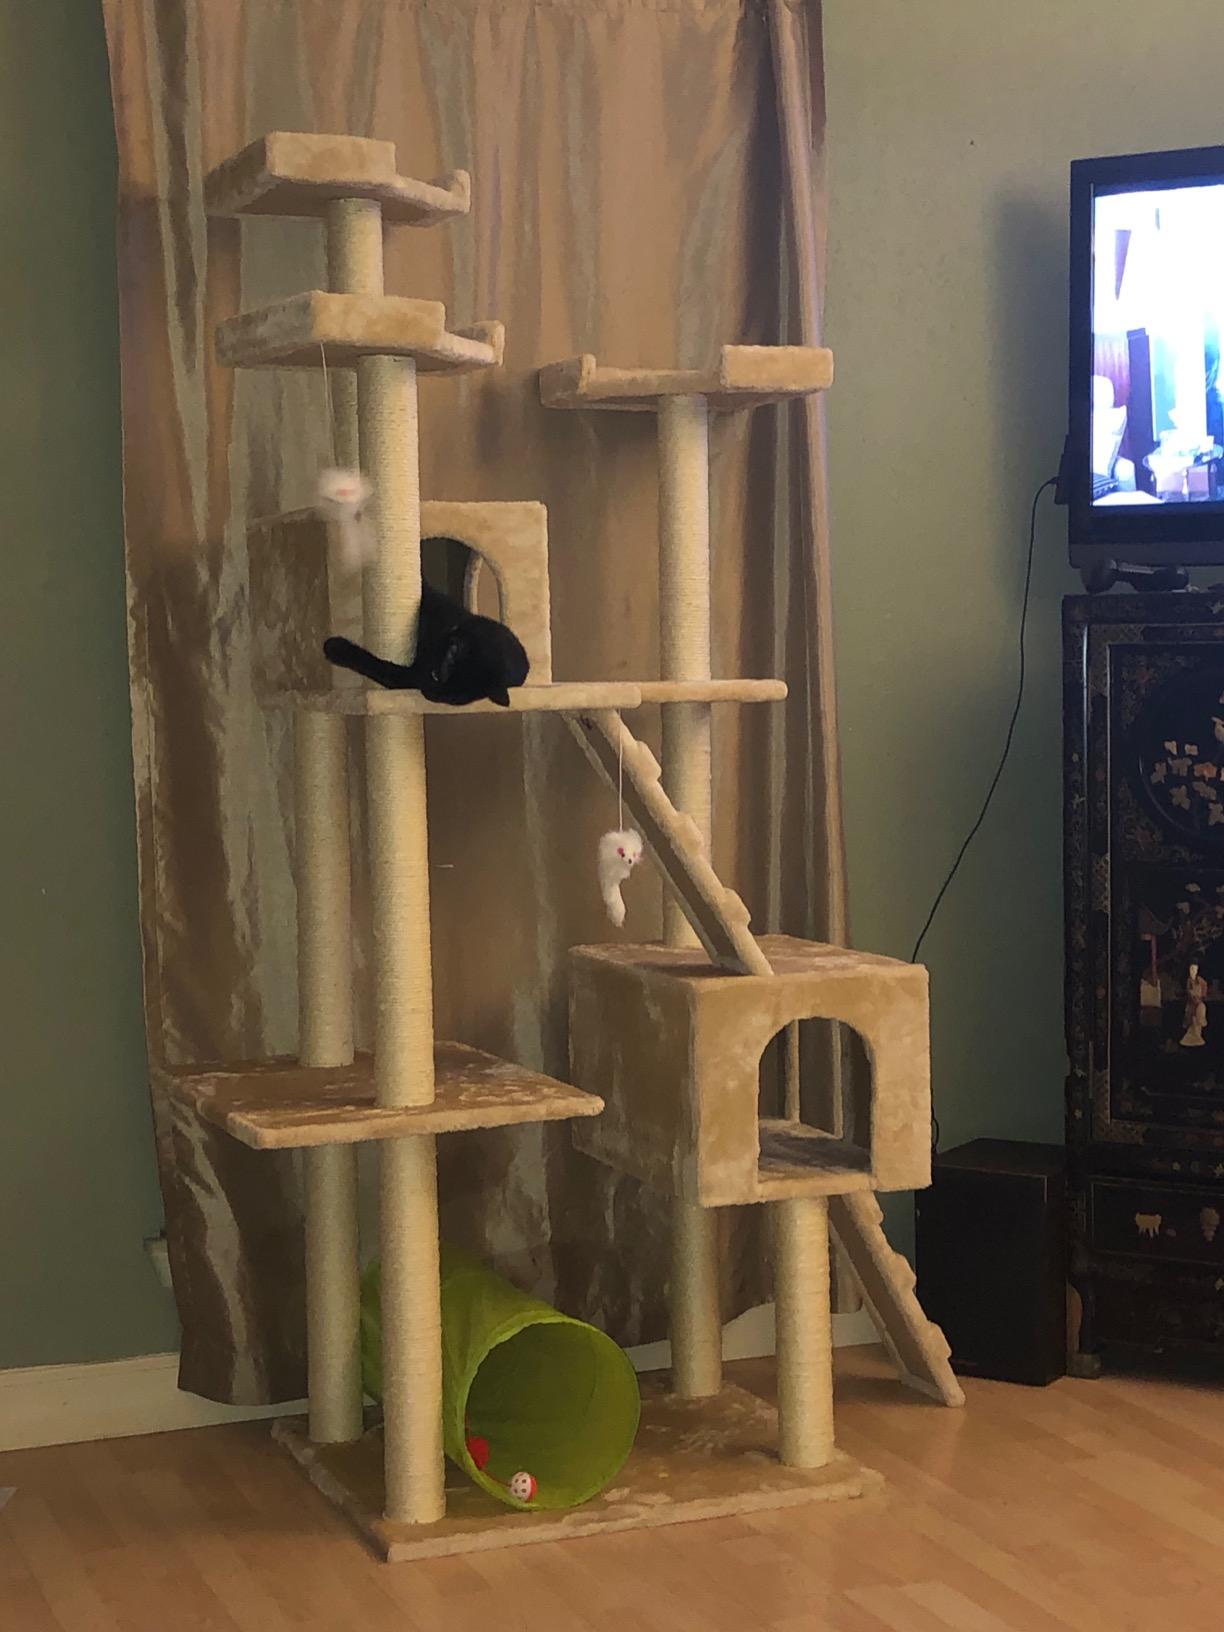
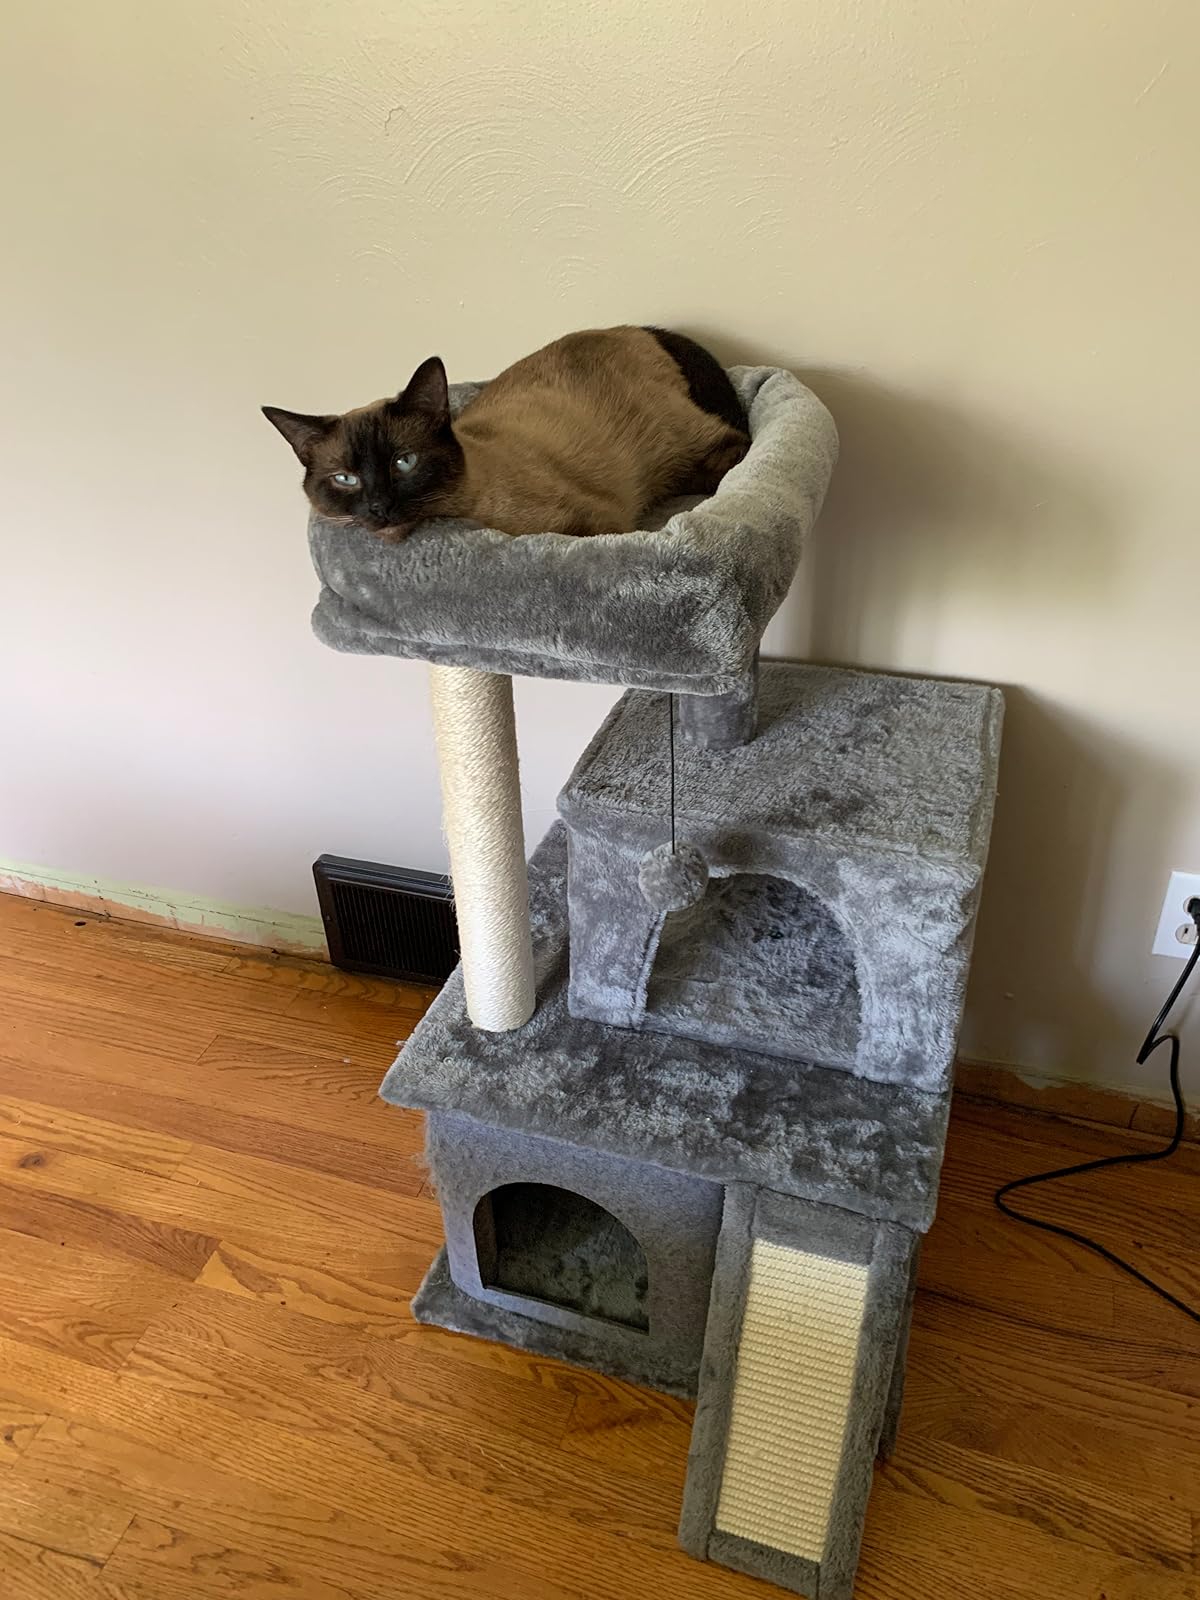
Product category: items_cat tree
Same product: no